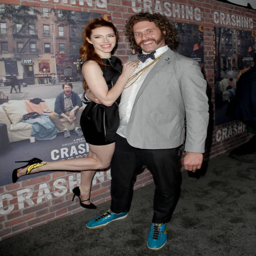
actor and person person attend the premiere .